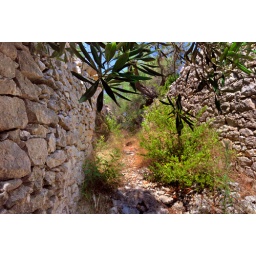
Pathway by the dry stone walls to Dendiatika Loggos